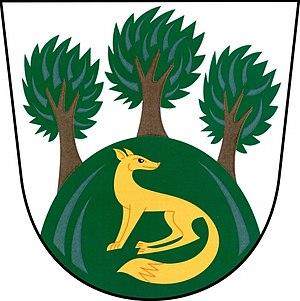
Vícenice est une commune du district de Třebíč, dans la région de Vysočina, en République tchèque. Sa population s'élevait à 186 habitants en 2019.